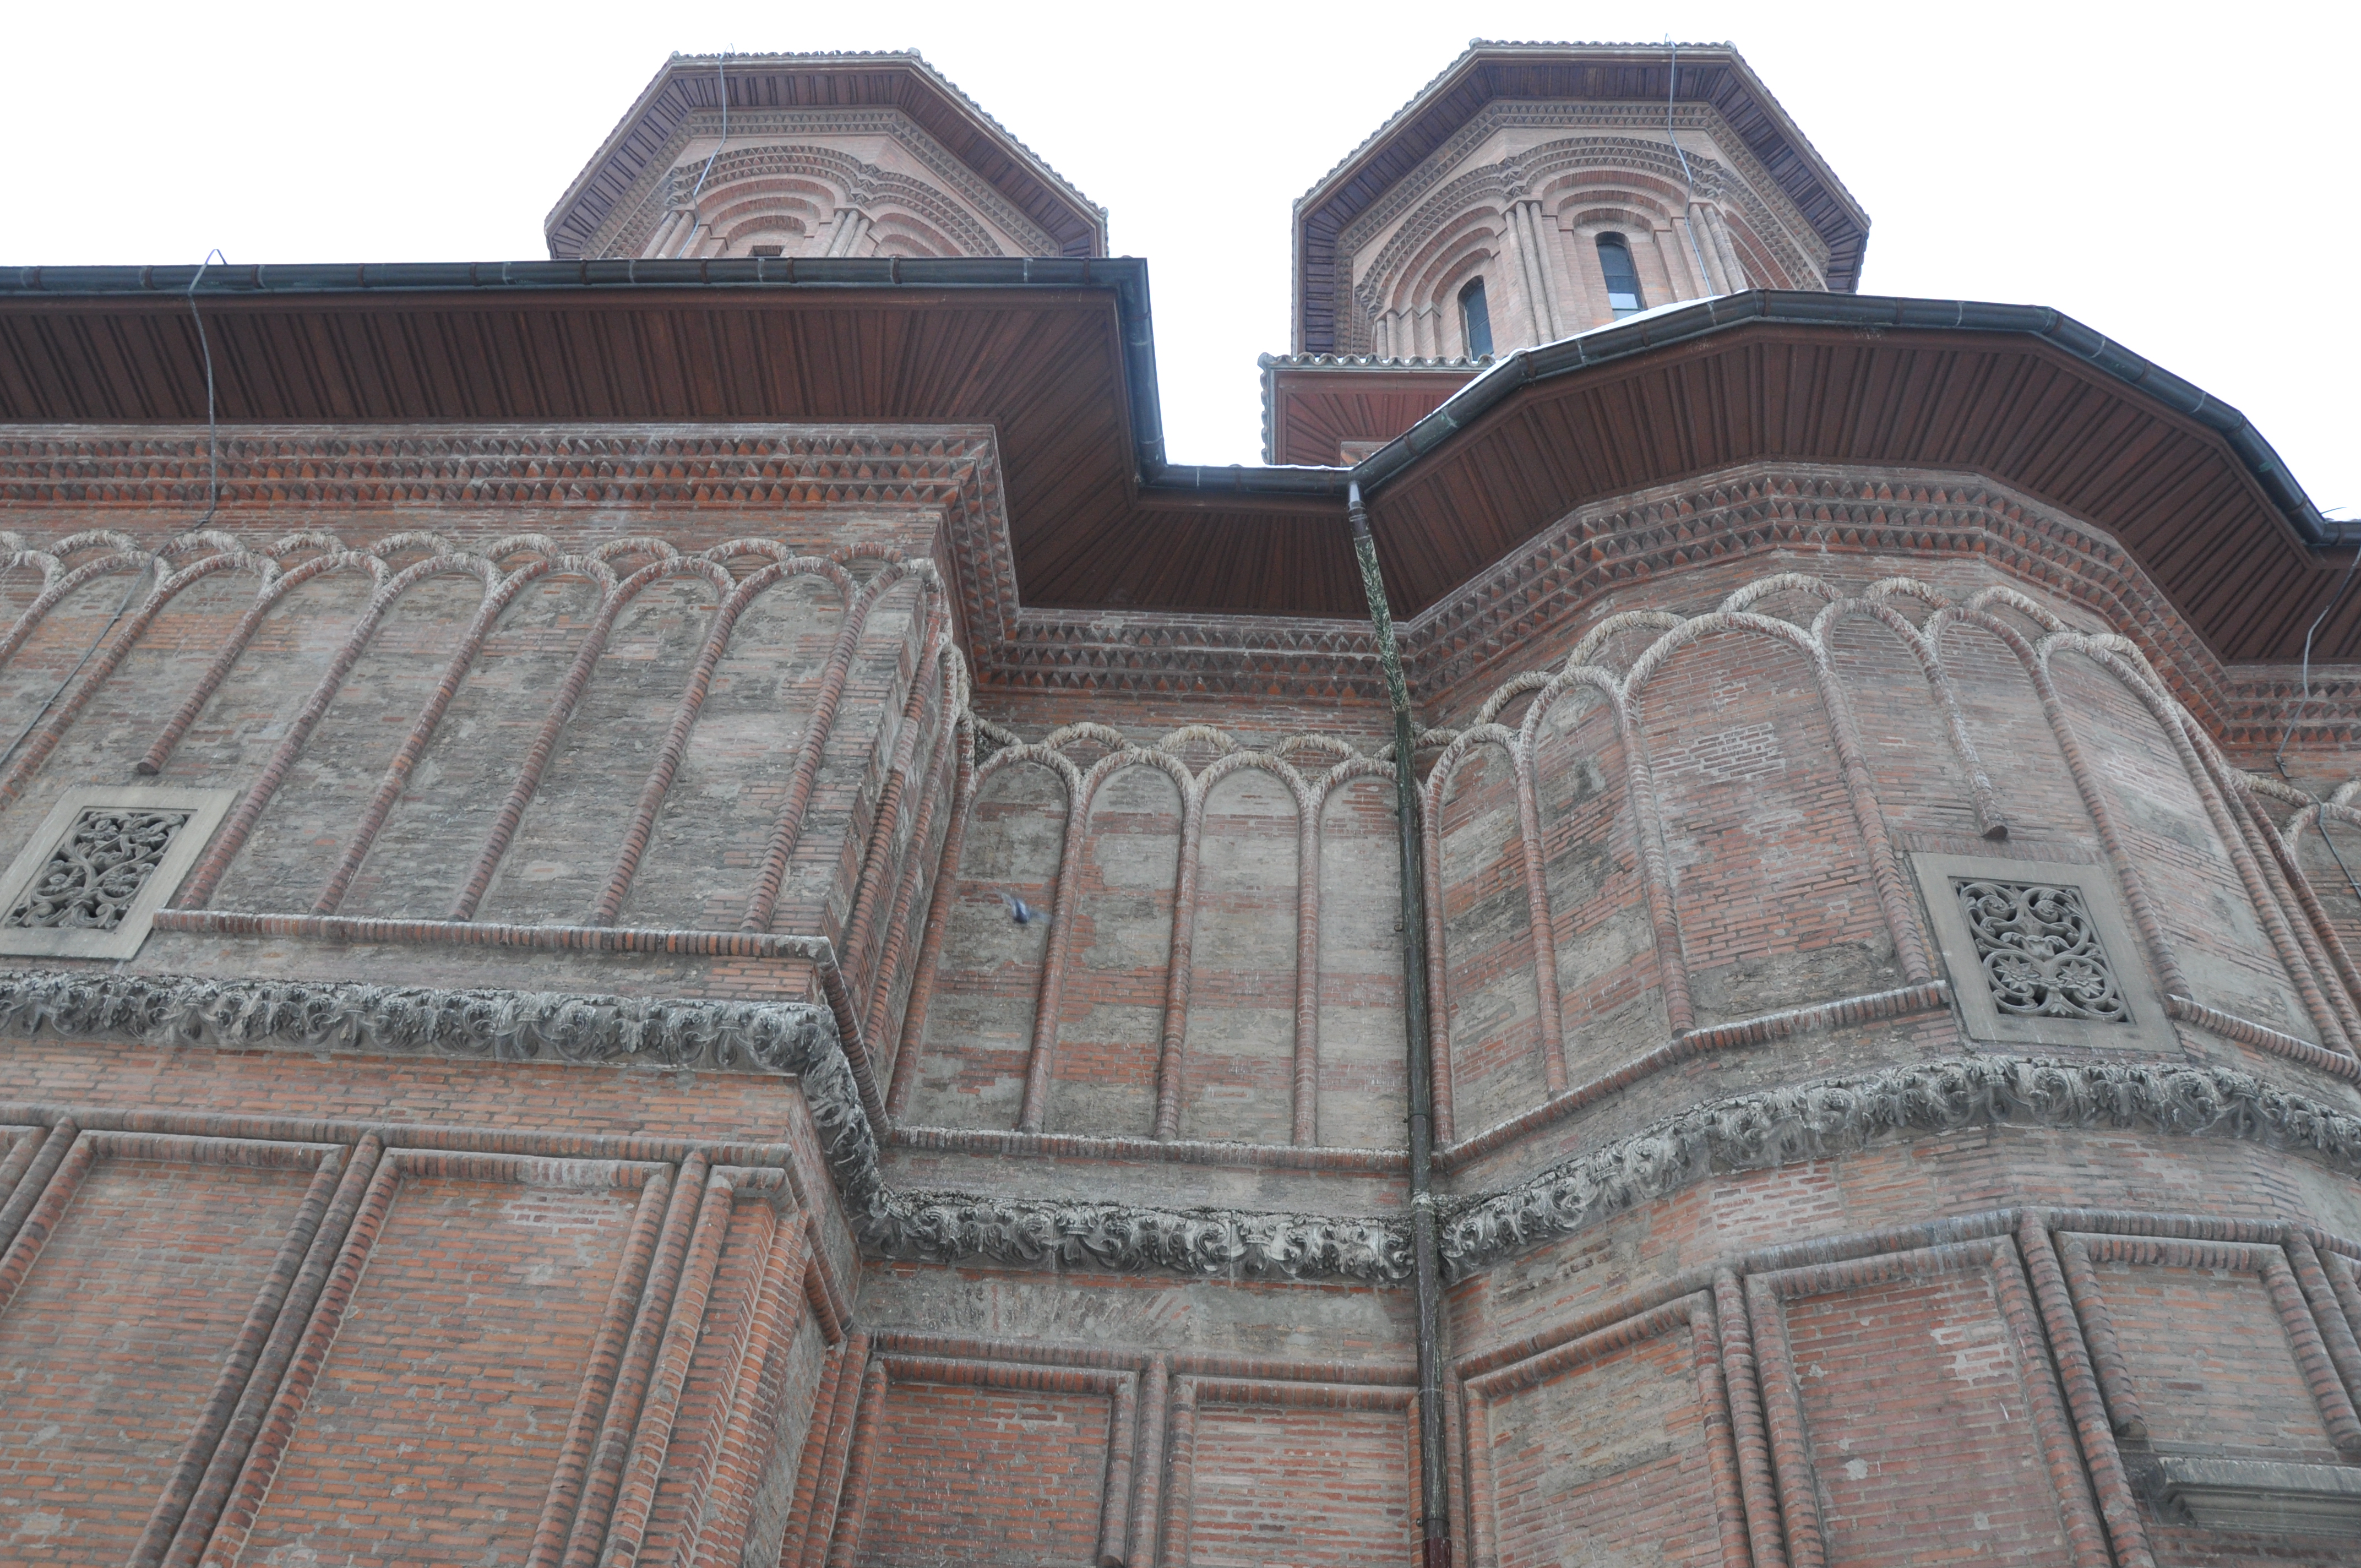
architecture, photography, roof, building, photo, religion, facade, church, cathedral, christian, place of worship, baptistery, photos, religious, free, cool image, de, churches, synagogue, fotografie, christianity, romana, style, orthodox, eastern, brickwork, romania, bucharest, bor, biserica, arhitectura, orthodoxy, romanian, ortodoxa, ortodoxia, ortodoxie, cretinism, cretin, ecclesiastical, bisericeasc, cladire, edificiu, bucuresti, brancovenesc, cretulescu, kretzulescu, kretulescu, cretzulescu